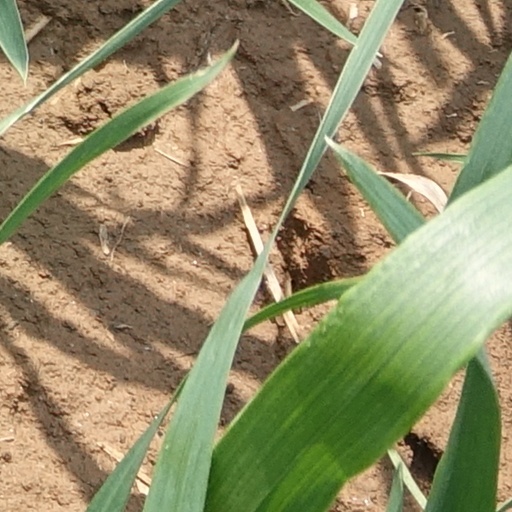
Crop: wheat